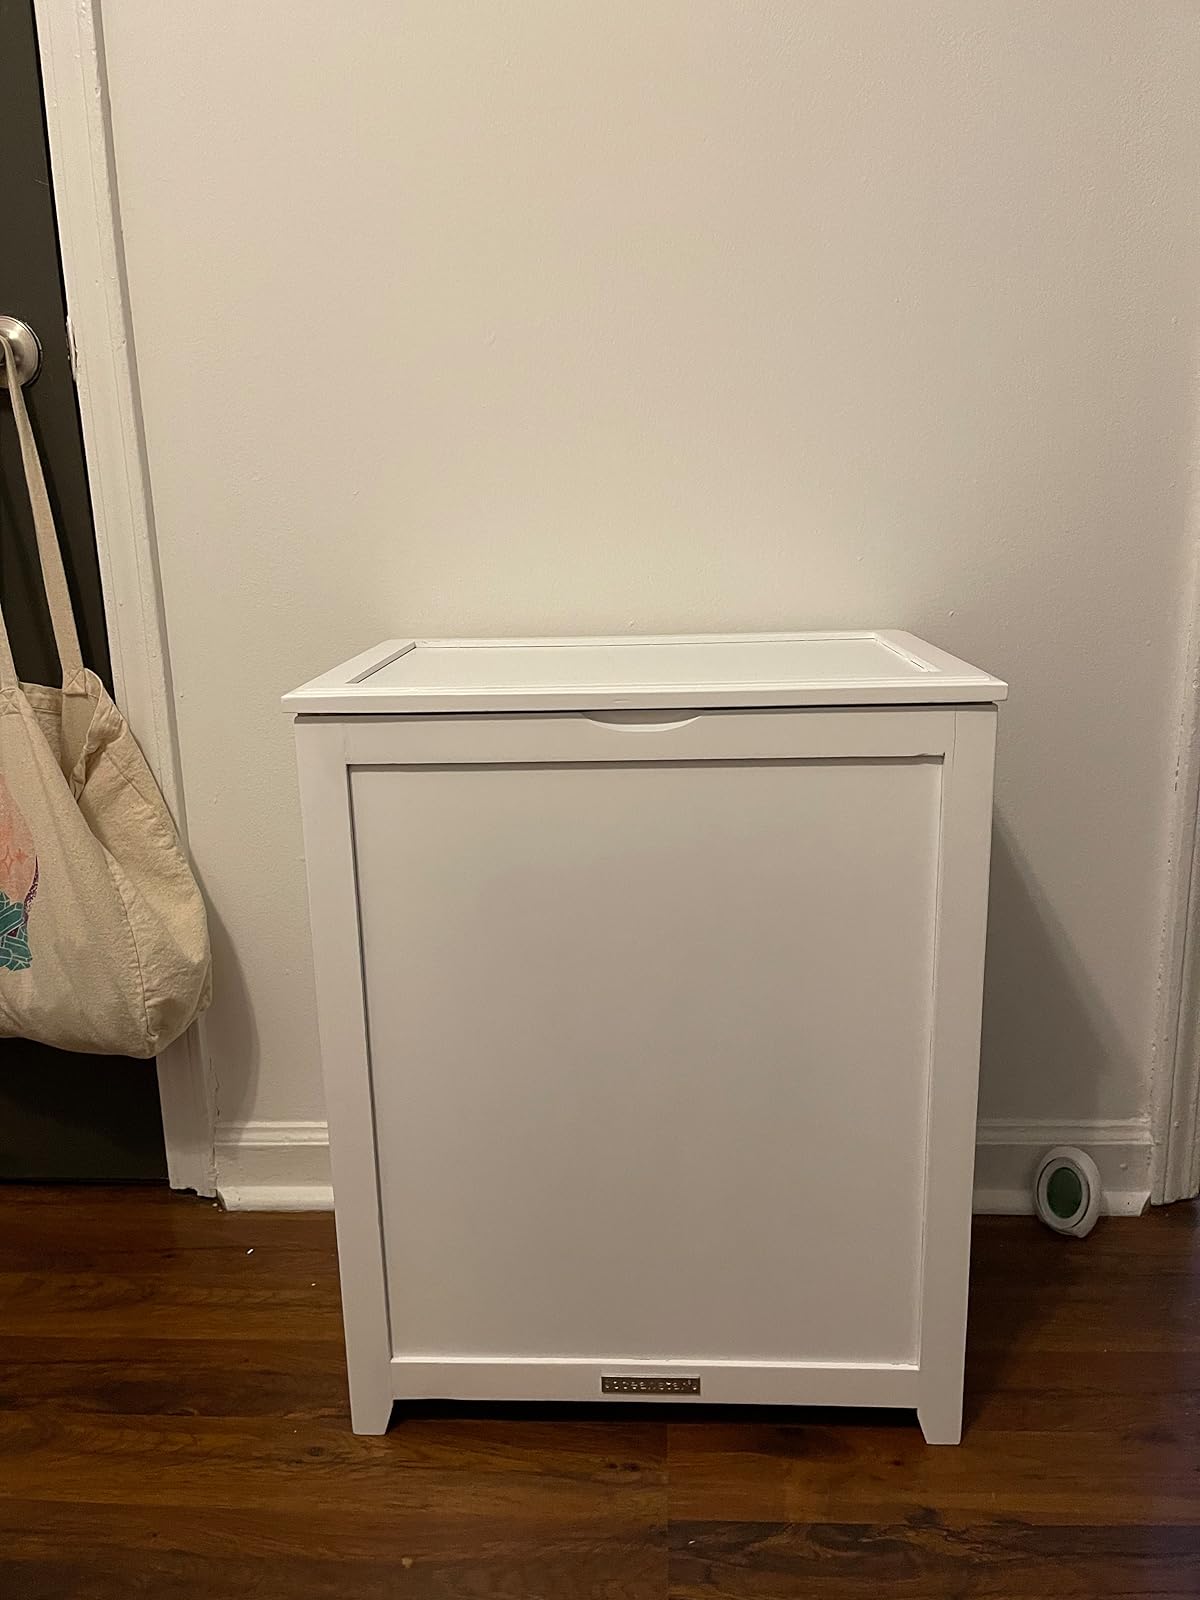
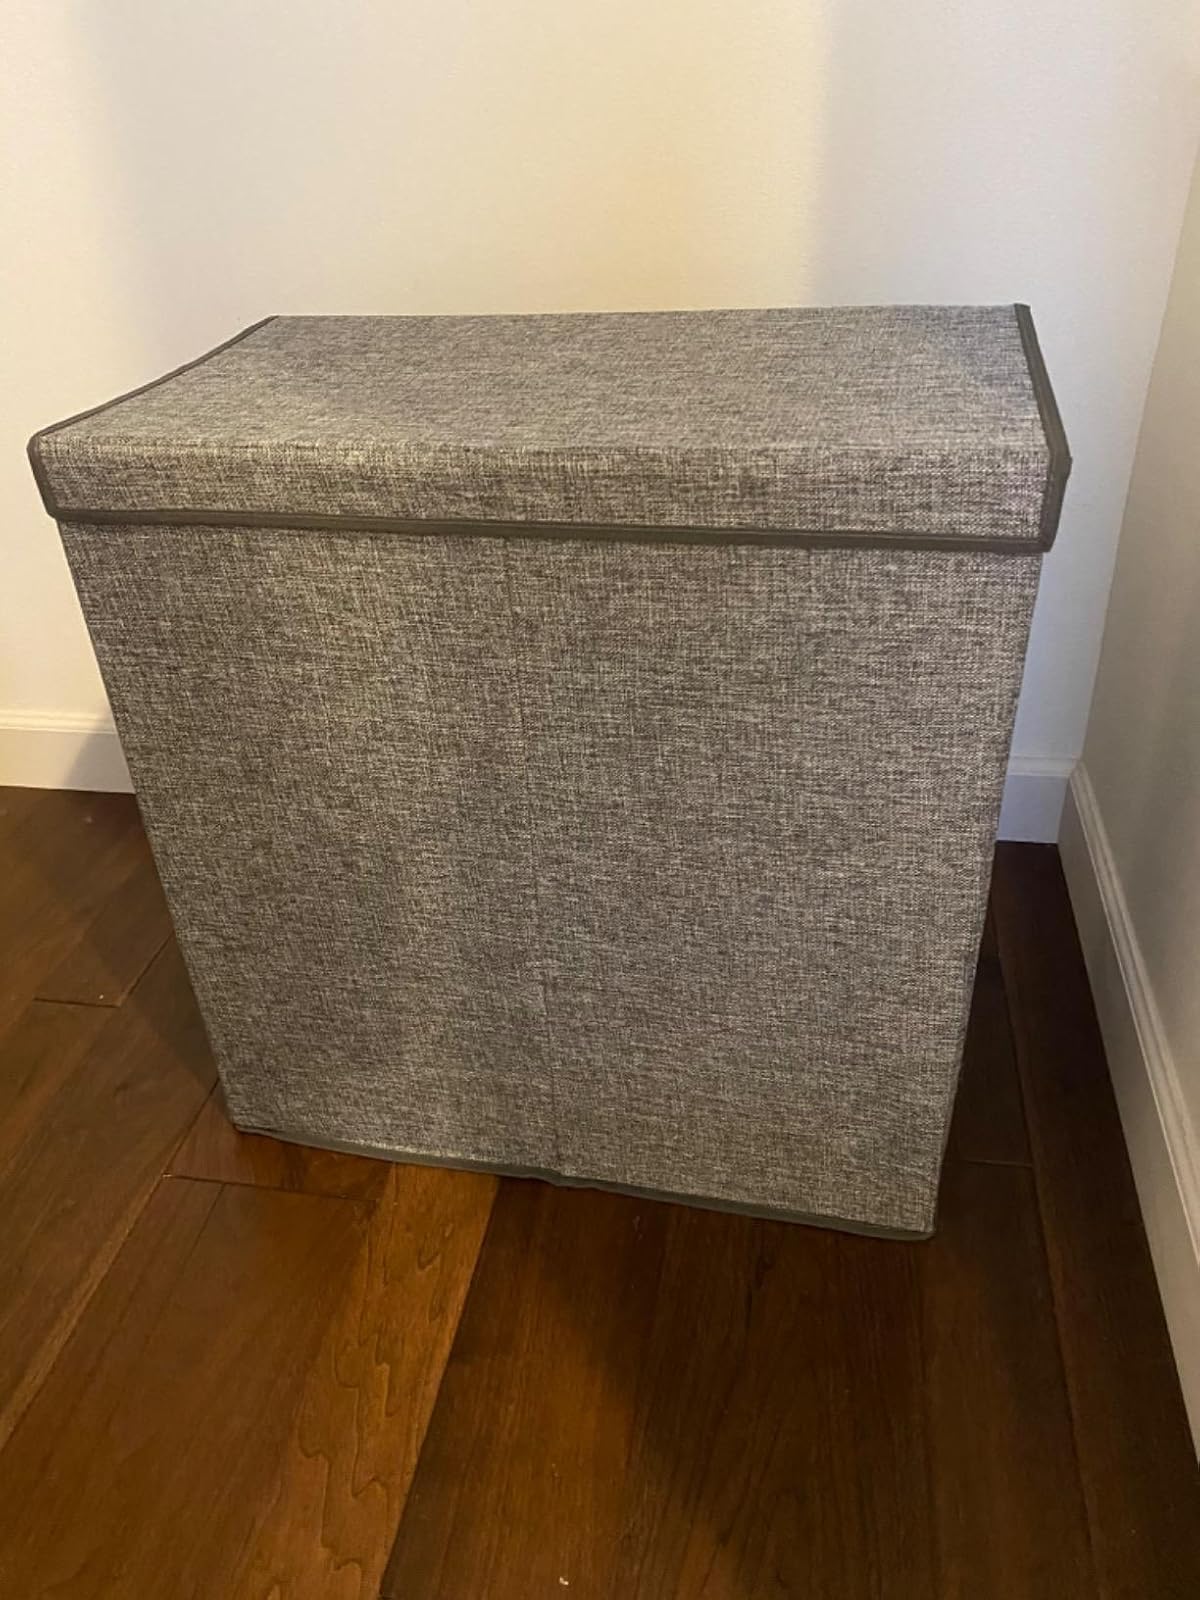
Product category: items_hamper
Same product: no